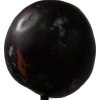
Label: plum